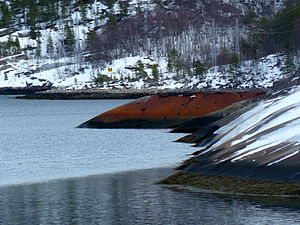
Rombaksbotn / Historie
Vraget af den tyske jager «Z2 «Georg Thiele»», som blev sat på grund 13. april 1940 ved Sildvik er fortsat synlig